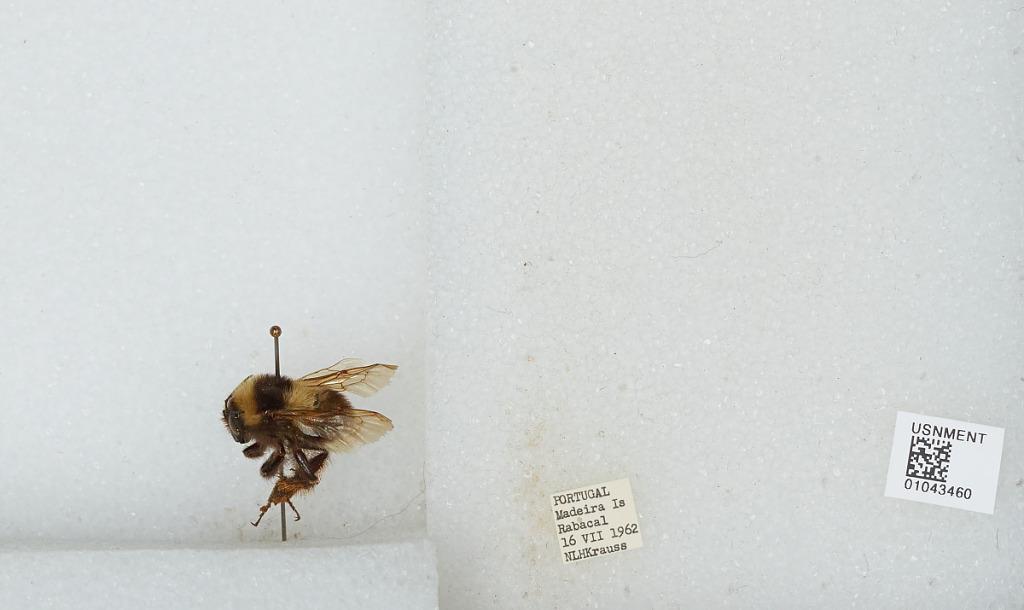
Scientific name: Bombus sp.
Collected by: N. Krauss
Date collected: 1962-7-16
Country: Portugal
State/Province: Madeira
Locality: Rabacal
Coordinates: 32.75, -17.1167